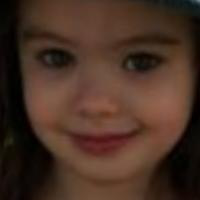
Age group: age 01-10